Pennsylvania Route 401

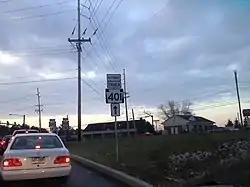
PA 401 Alternate Truck at intersection with PA 100 in Eagle.

A turnpike called the Little Conestoga Turnpike was chartered on March 16, 1809 to run from the Philadelphia and Lancaster Turnpike near the Warren Tavern in Malvern northwest toward Berks County, where it intersected a junction between roads leading to Morgantown and Reading. When Pennsylvania first legislated routes in 1911, the current route of PA 401 was not legislated as a route. PA 401 was designated in 1928 to run along Conestoga Road between PA 29 (Phoenixville Pike) and US 30/PA 1 while the road west from PA 29 to PA 23 remained unnumbered. At this time, the entire length of Conestoga Road, including the part designated PA 401, was unpaved. During the 1930s, PA 401 was extended west along Conestoga Road from PA 29 to its current western terminus at PA 23. At this time, the entire length was paved. PA 401 has remained on the same alignment since.